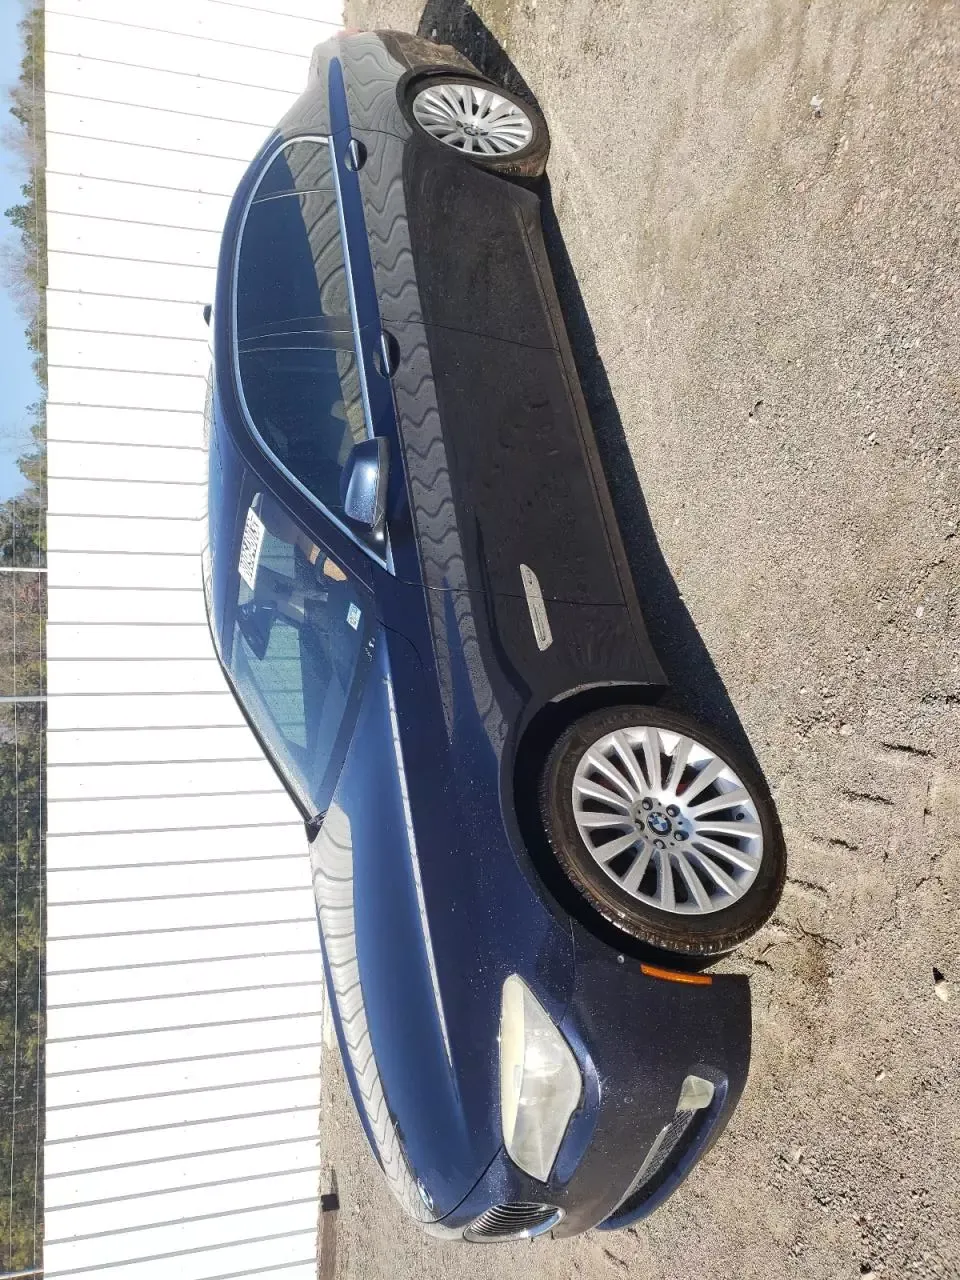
Aucun dommage détecté.
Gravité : aucun